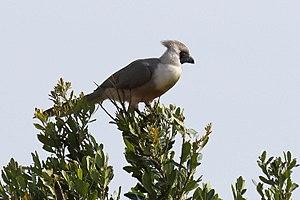
Touraco masqué, Masai Mara, Kenya
Le Touraco masqué est une espèce d'oiseaux de la famille des Musophagidae.